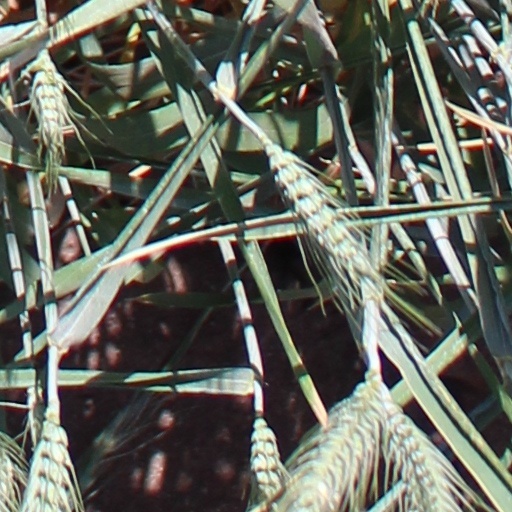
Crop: wheat